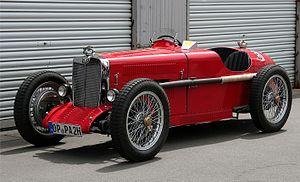
Une voiture ""spécial"" six cylindres en base d'un 1936 Morris Garage PA, dans le box historique de Nürburgring. La plaque d'immatriculation a été modifiée. Photo prise lors du festival DAMC 05 Oldtimer de 2008. Русский: MG PA Race 6, построенный в 1936 году, в старом загоне на Нюрбургринге перед слепых коробки. Регистрационный номер изменения. Событие: Олдтаймер фестиваль 2008 DAMC 05."